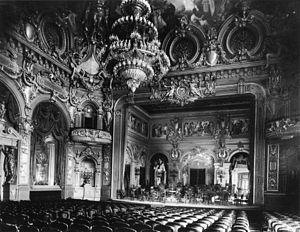
L'Opéra de Monte-Carlo ou salle Garnier est une salle de spectacle attenante au Casino de Monte-Carlo dans le quartier Monte-Carlo à Monaco. Le nouveau casino et l'opéra ont été conçus par l'architecte Charles Garnier sous l'impulsion de Marie Blanc et furent inaugurés le 25 janvier 1879 par un spectacle de Sarah Bernhardt.